A Bell for Adano (novel)

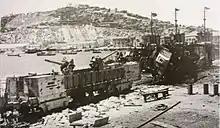
Treno armato Licata

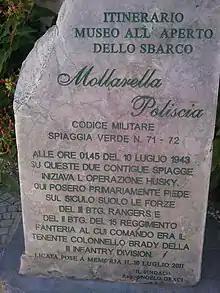

Adano is a fictional Sicilian port town modeled after the real town of Licata, Sicily, one of the disembarkation towns on the beaches of Mollarella and Poliscia during the Allied occupation of Italy. Just like Adano in the novel, Licata has a shipping and sulfur industry and a fishing port, and its largest church is the Church of Sant'Angelo. Additionally, Benito Mussolini did have Licata's 700-year-old bell melted to make ammunition. Major Joppolo is based on the American military governor of Licata named Frank E. Toscani. John Hersey visited Toscani for four or five days during the war and created Victor Joppolo from him, noting that he held a job as a civilian clerk in the New York City Sanitation Department. General Marvin is a depiction of the World War II General Patton, who was known for his bitterness and cruelty, but also his effectiveness.